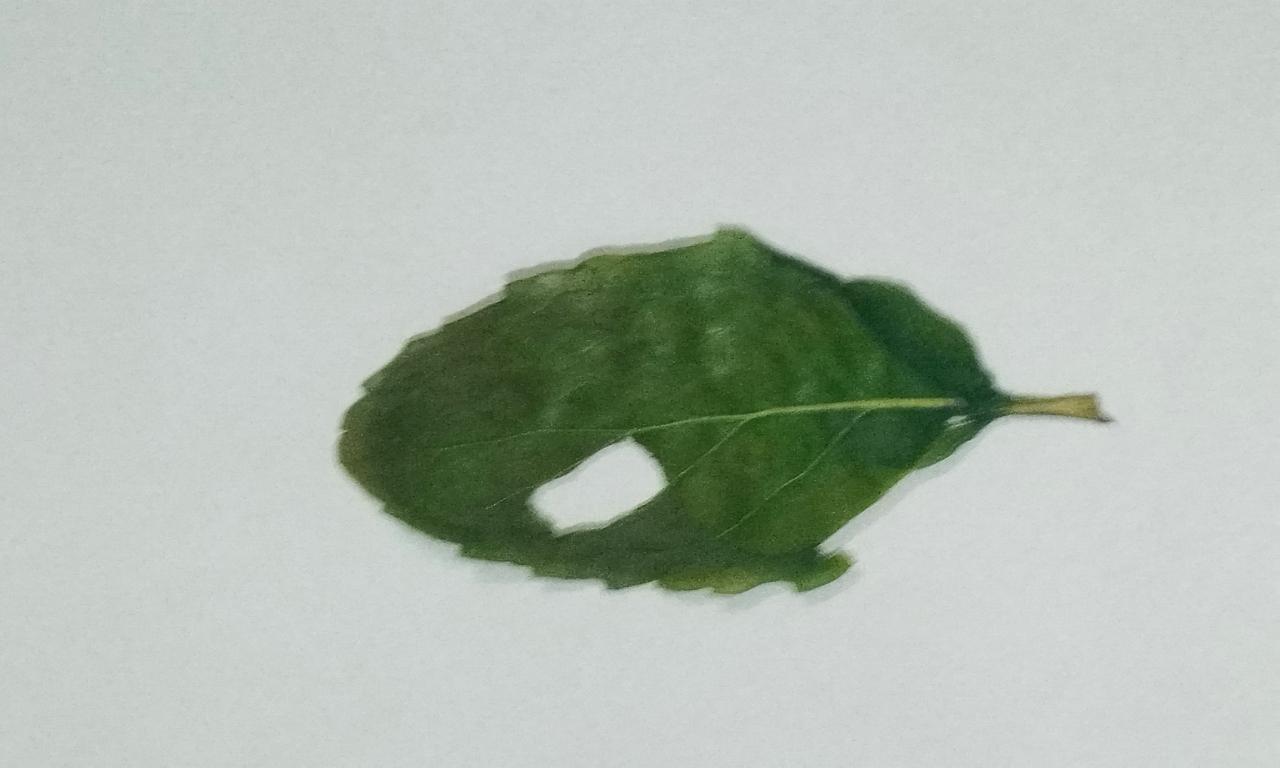
Label: Dried